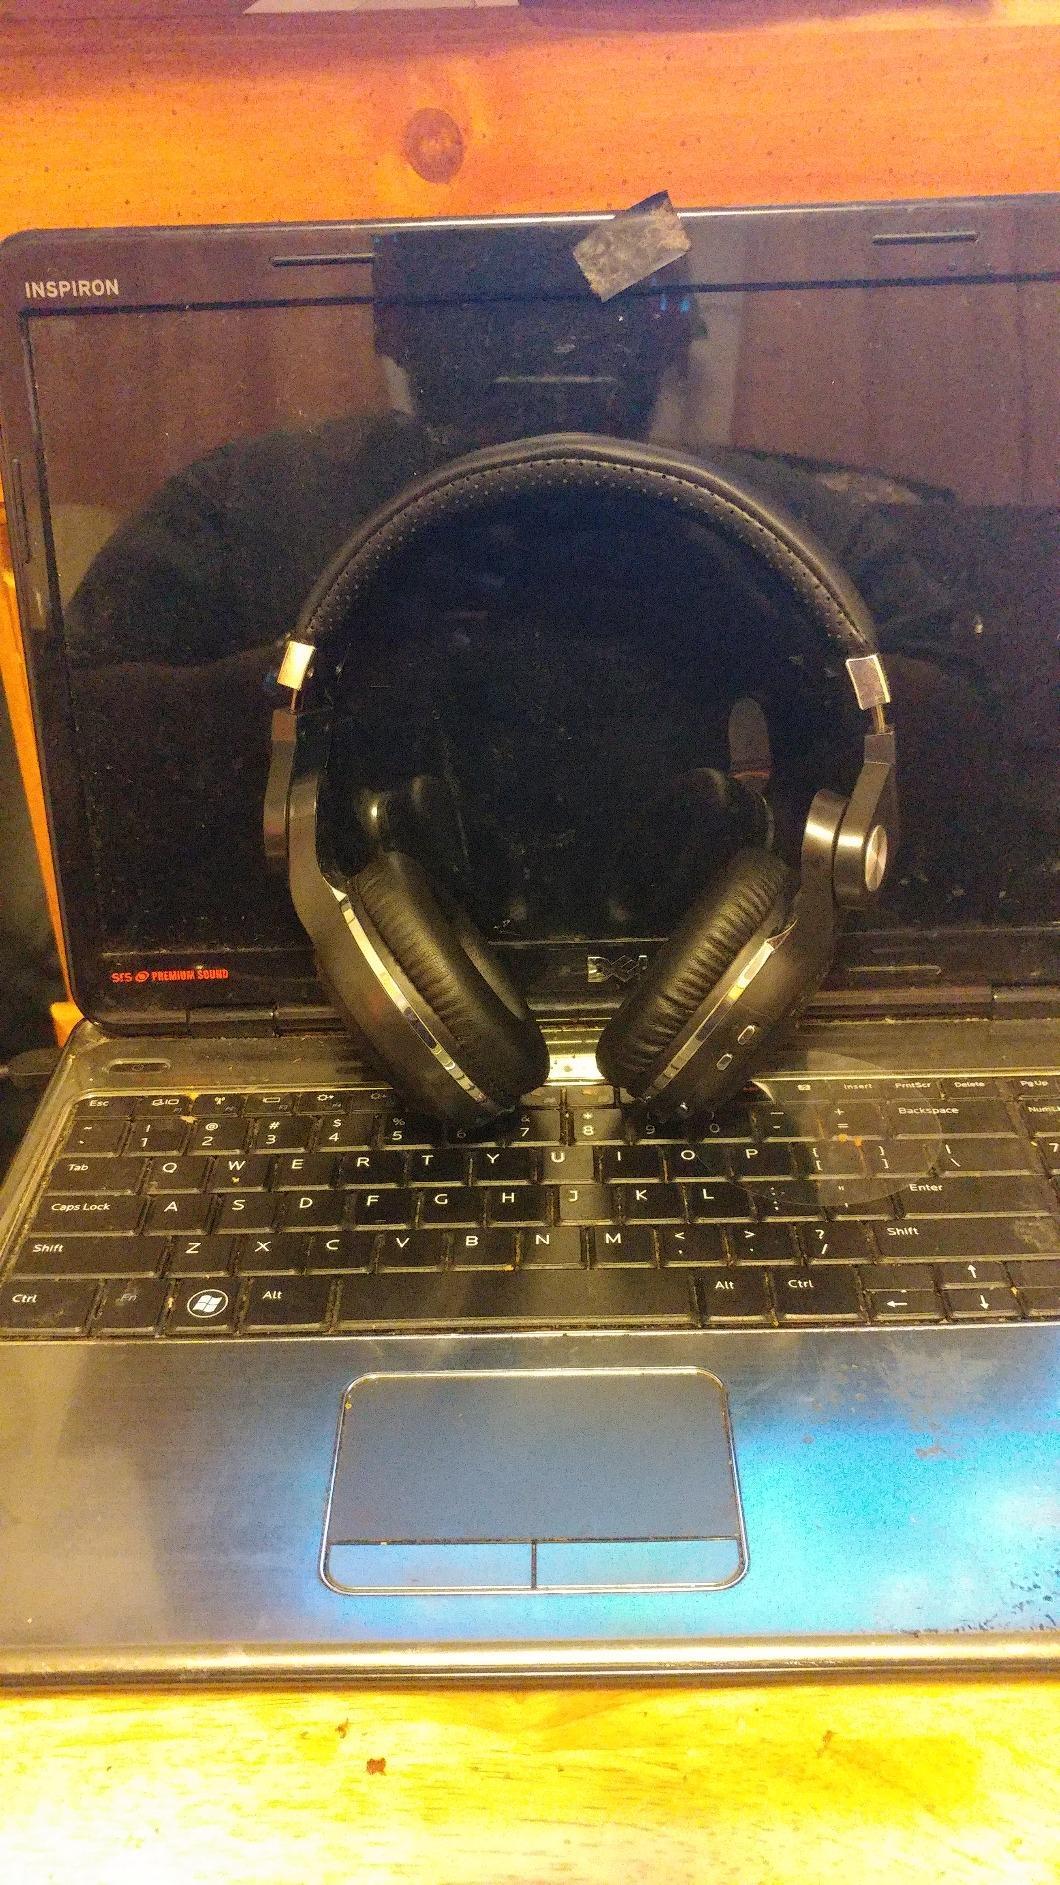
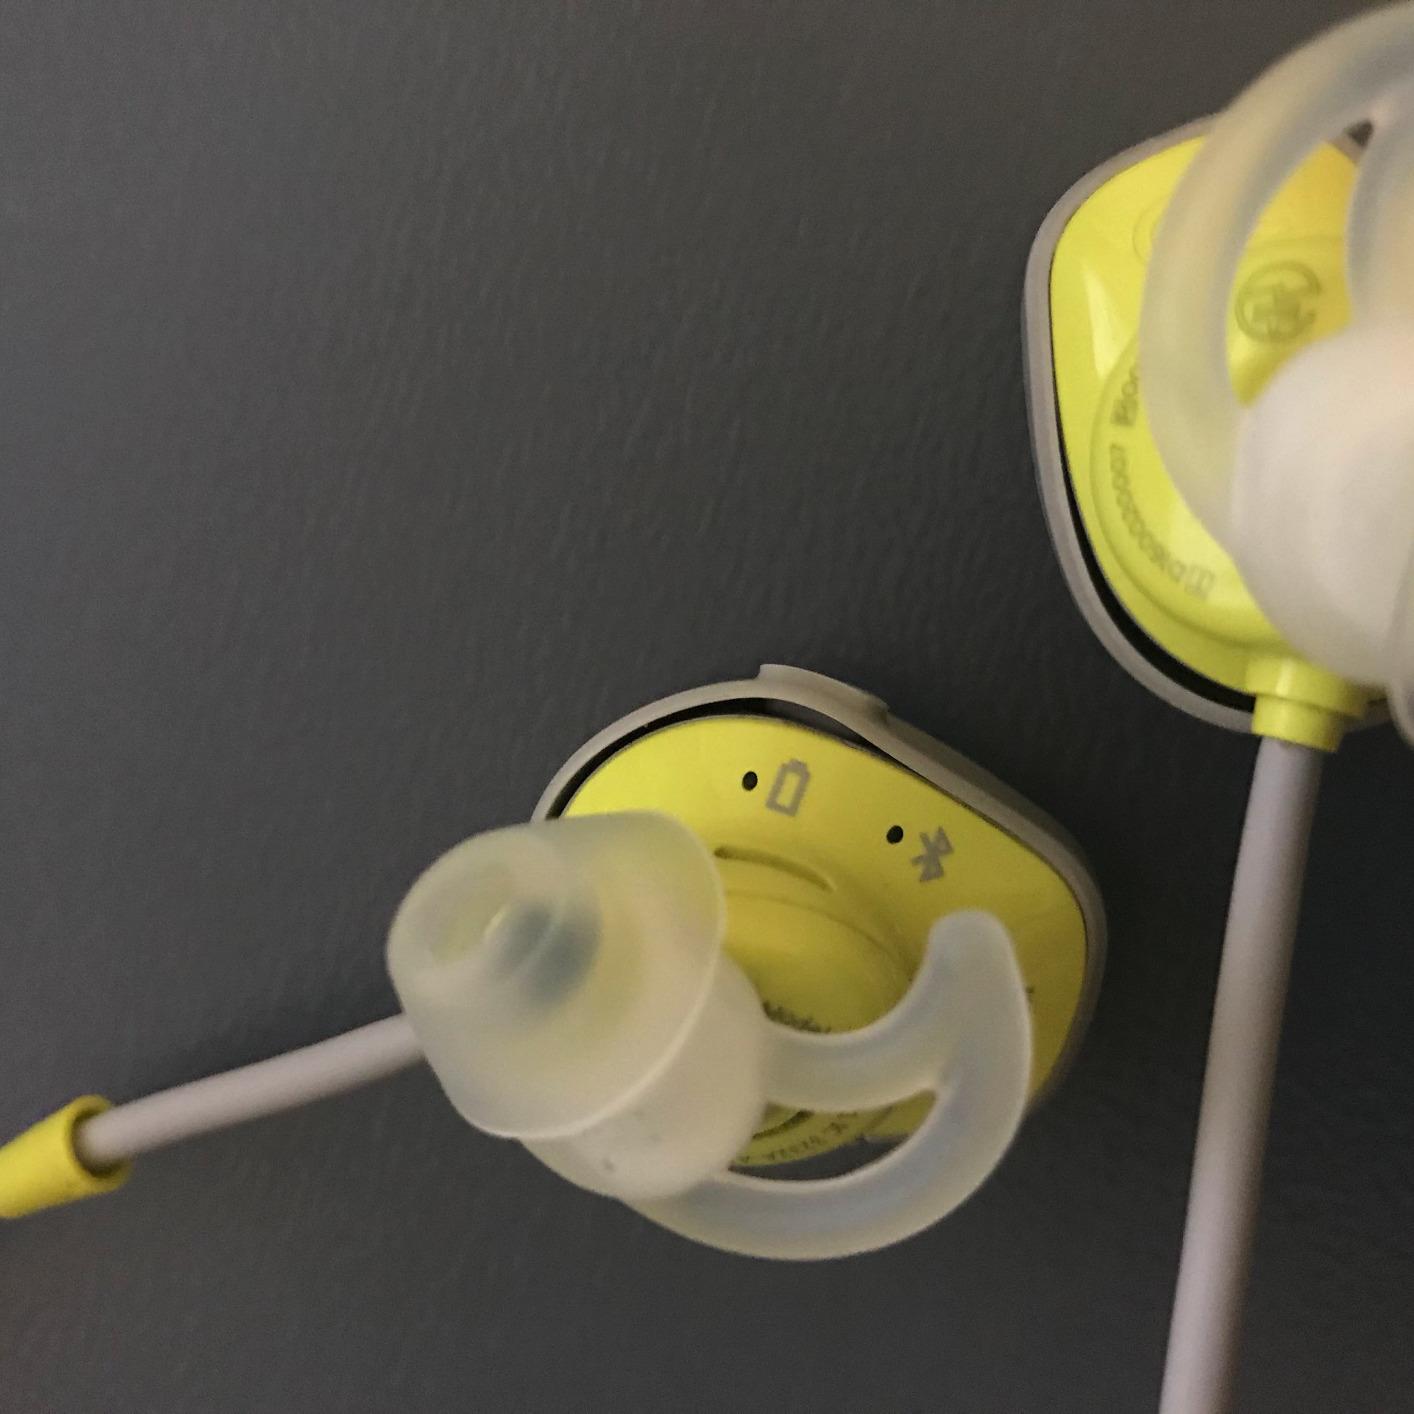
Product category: headphones
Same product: no